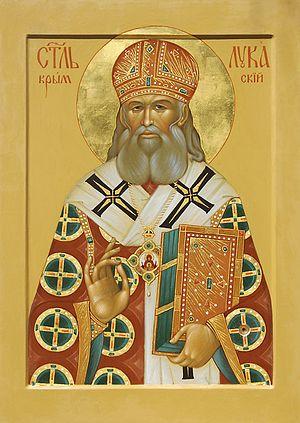
Icône. Le saint Luc Crimée, les Carpates, Moukatchevo, 2013 / Situé dans Radyvyliv, région de Rivne. / Ελληνικά: Icon. Ο Άγιος Λουκάς Κριμαίας, τα Καρπάθια, Mukachevo, 2013 / Βρίσκεται στο g.Radivilov, Rivne περιοχή. /
L'archevêque Luc de Simféropol, ou saint Luc, né Valentin Felixovitch Voïno-Iassenetski à Kertch le 9 mai 1877 et décédé à Simféropol le 11 juin 1961, est un chirurgien, scientifique, archevêque et saint orthodoxe russe.